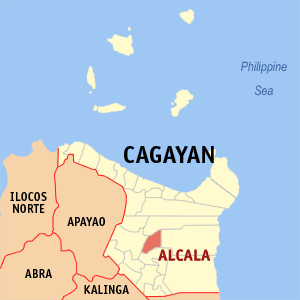
Alcala est une municipalité de la province de Cagayan, aux Philippines.